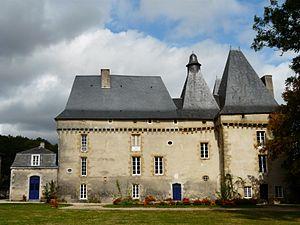
La façade sud du château de Mavaleix, Chalais, Dordogne, France
Le château de Mavaleix est un château français implanté sur la commune de Chalais dans le département de la Dordogne, en région Nouvelle-Aquitaine.